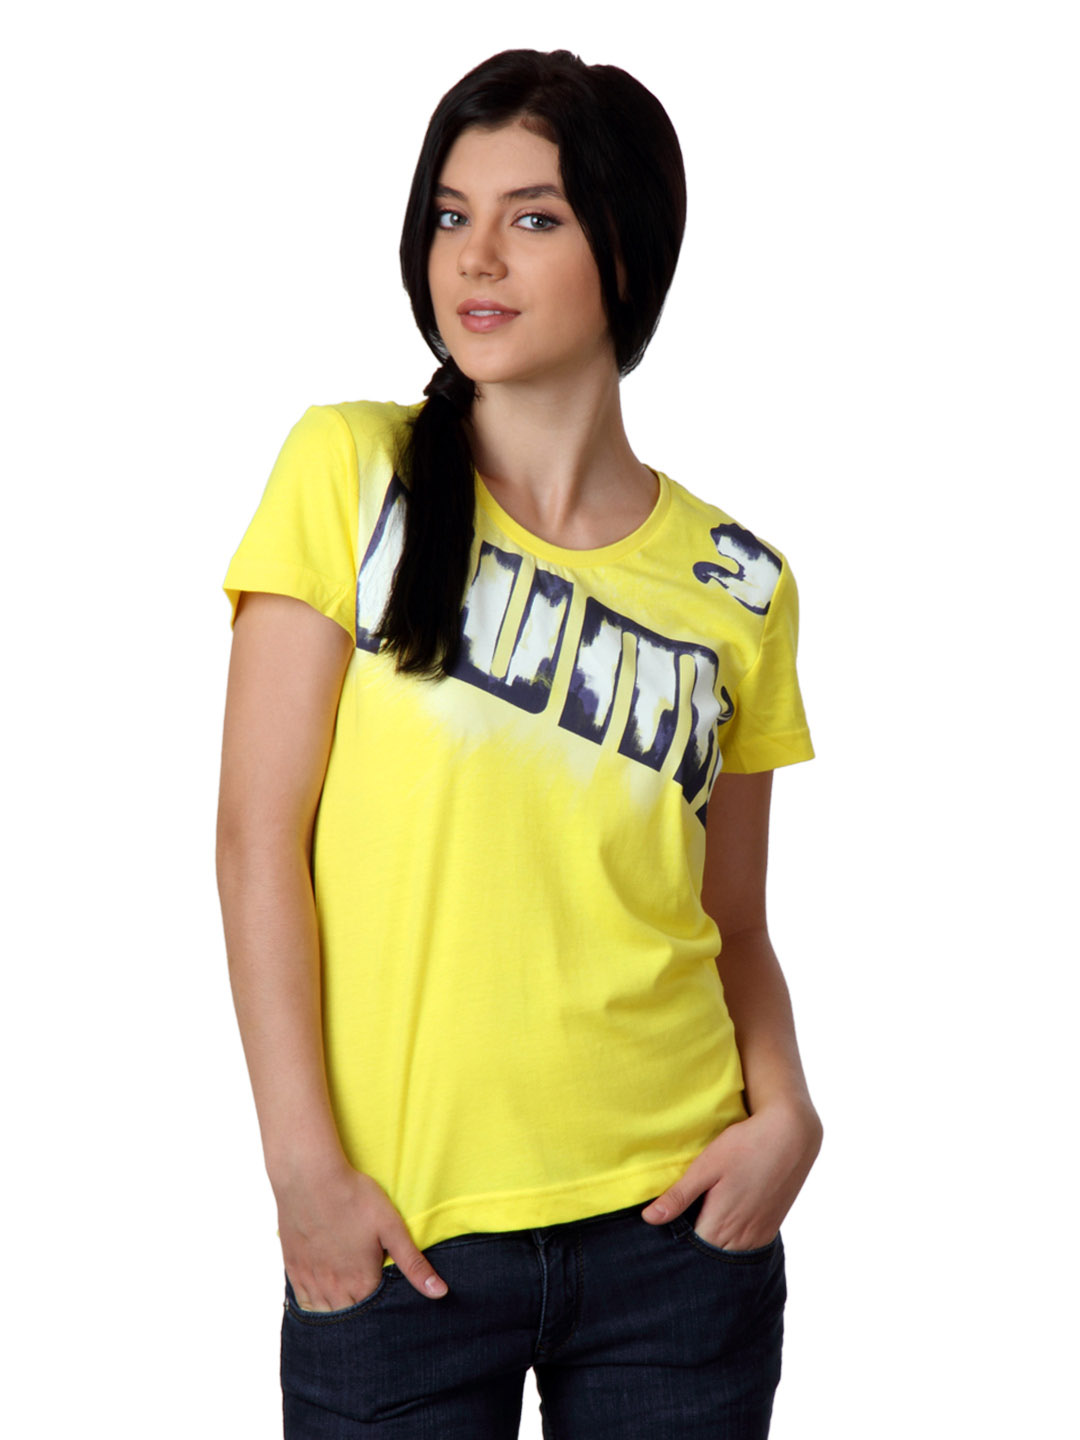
Puma Women Yellow T-shirt
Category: Apparel / Topwear / Tshirts
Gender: Women
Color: Yellow
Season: Summer 2012
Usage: Casual